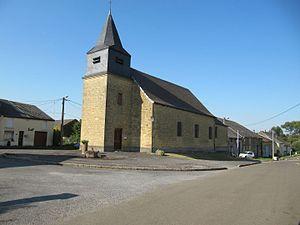
Église de Tétaigne - Ardennes - France
Tétaigne est une commune française, située dans le département des Ardennes en région Grand Est.